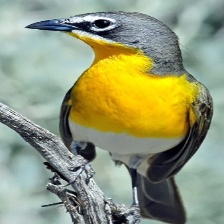
Species: YELLOW BREASTED CHAT
Scientific name: ICTERIA VIRENS